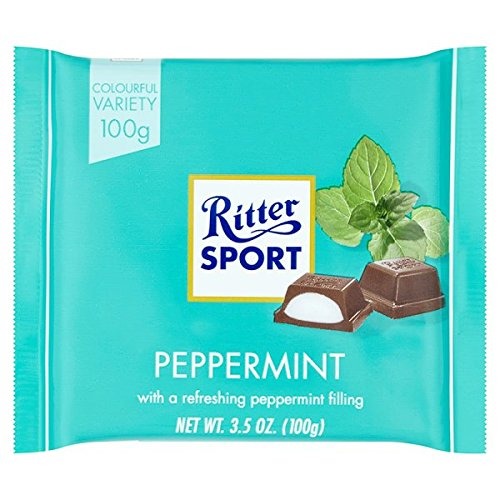
Item Name: Ritter Sport 100g - Pack of 5 - (Peppermint)
Value: 17.64
Unit: Ounce

Price: 18.49